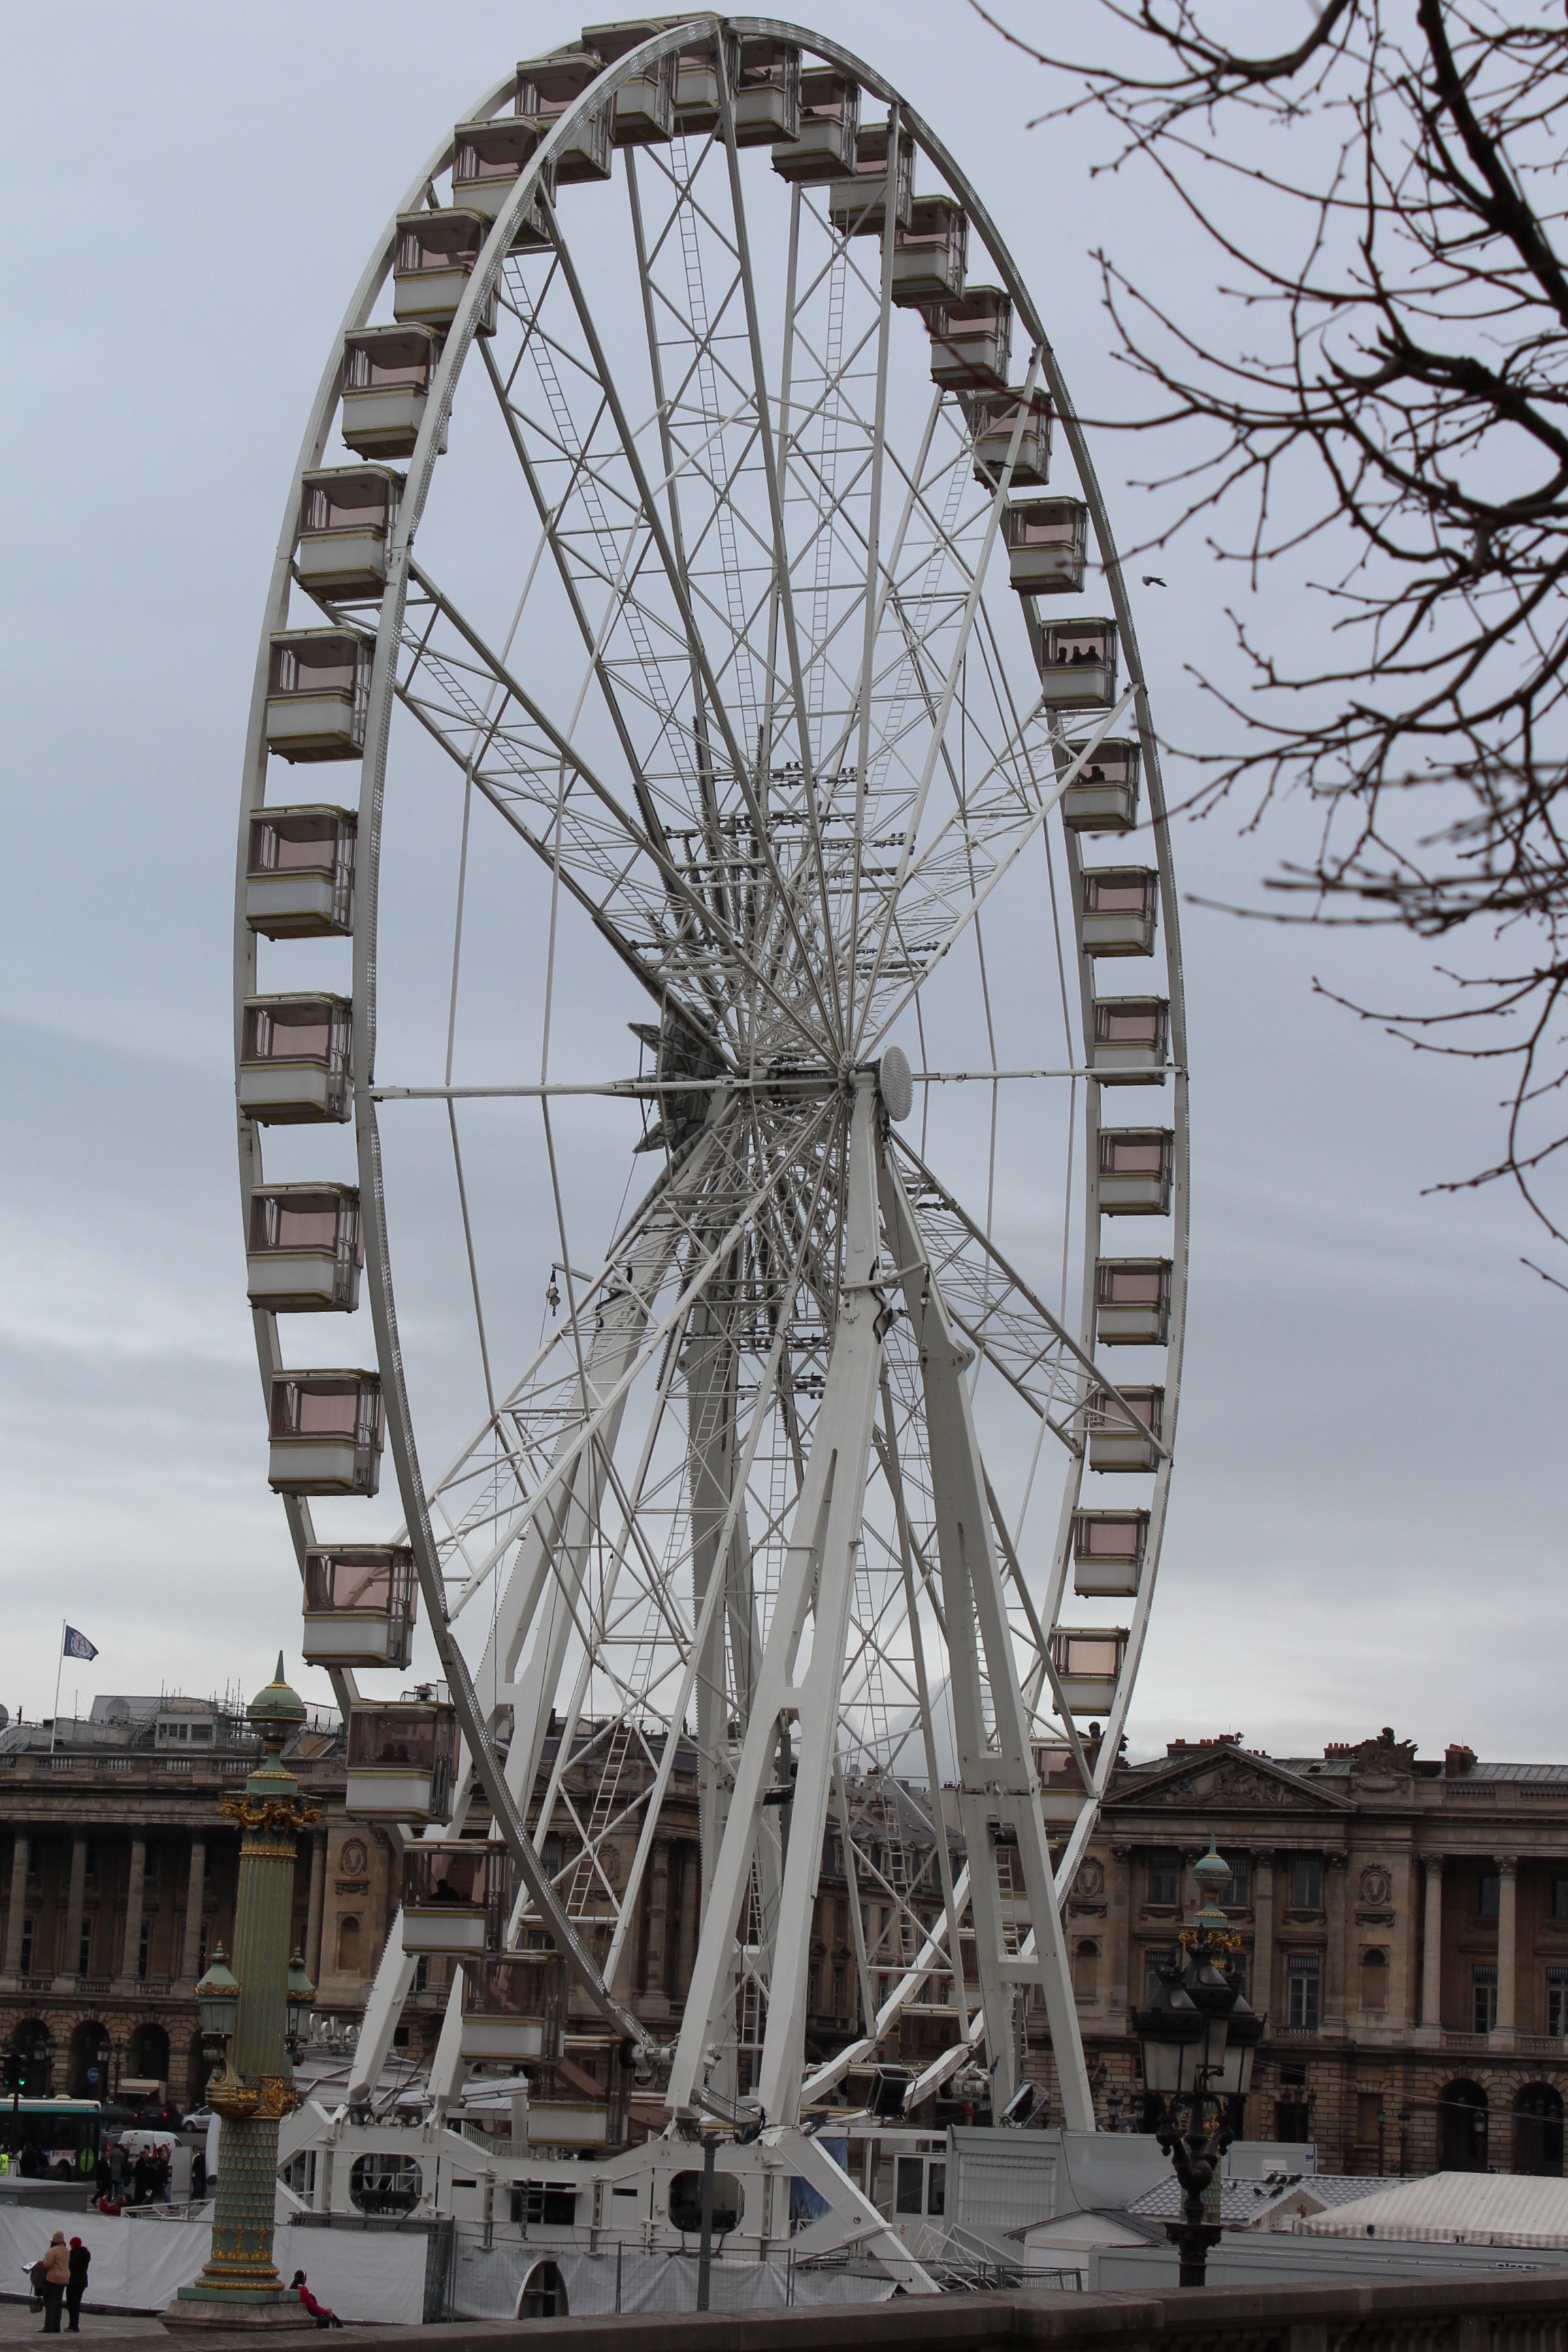
paris, recreation, arch, ferris wheel, park, landmark, fun, tourist attraction, fair, entertainment, outdoor recreation, measurable space